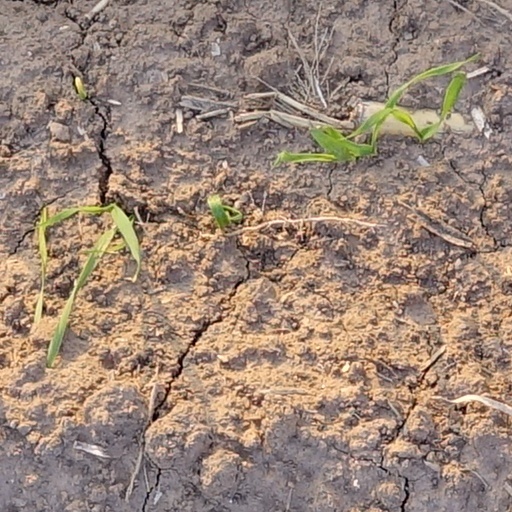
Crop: wheat